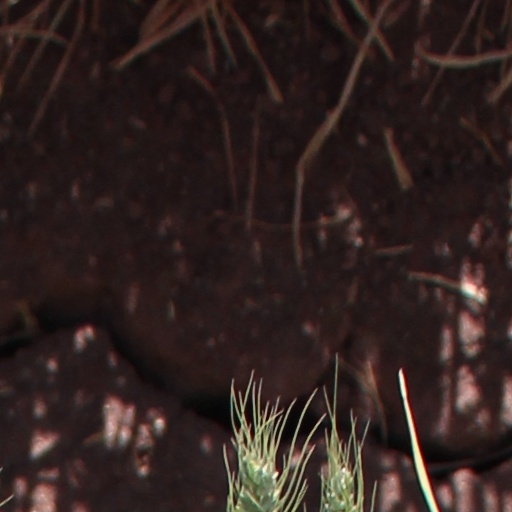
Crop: wheat